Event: Nepal Earthquake
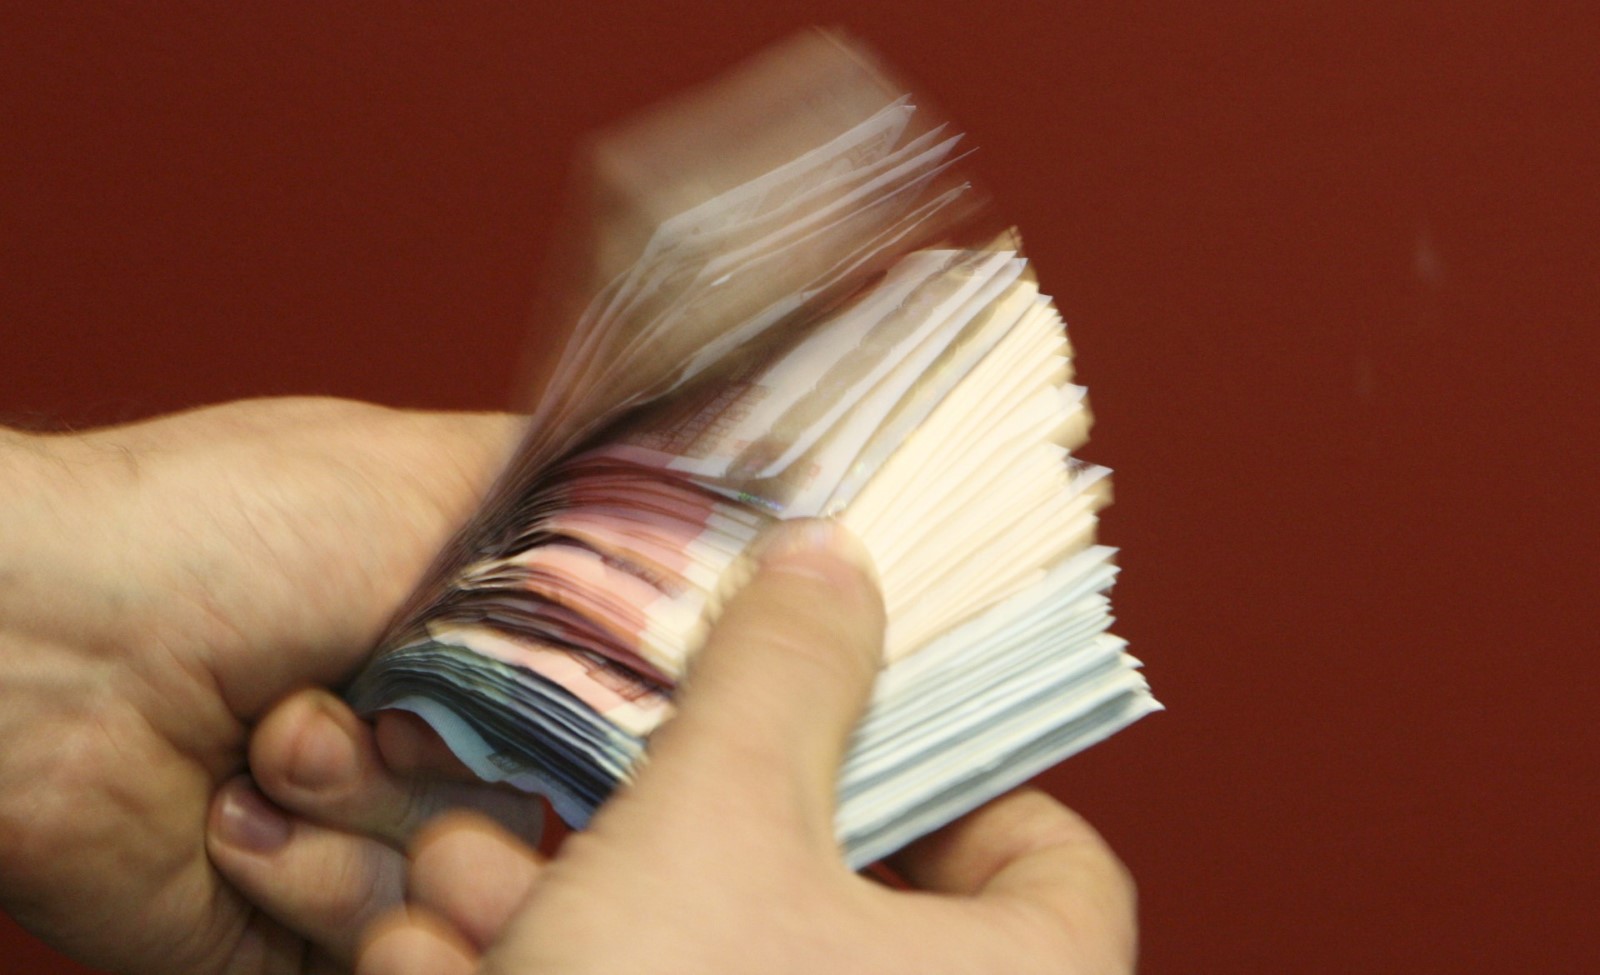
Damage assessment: no_damage